Hohenklingen Castle

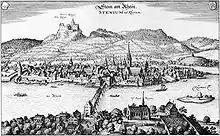
Stein am Rhein 1642

Hohenklingen Castle is a castle in the municipality of Stein am Rhein of the Canton of Schaffhausen in Switzerland.